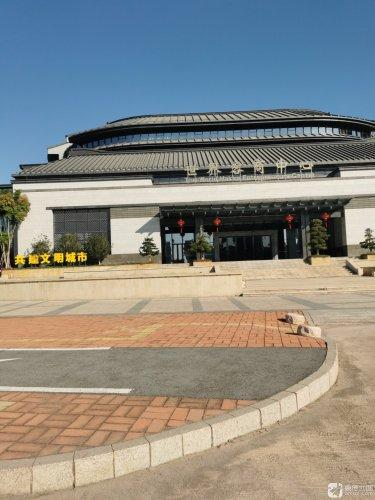
地标名称：世界客商中心
所在城市：梅州市·梅江区